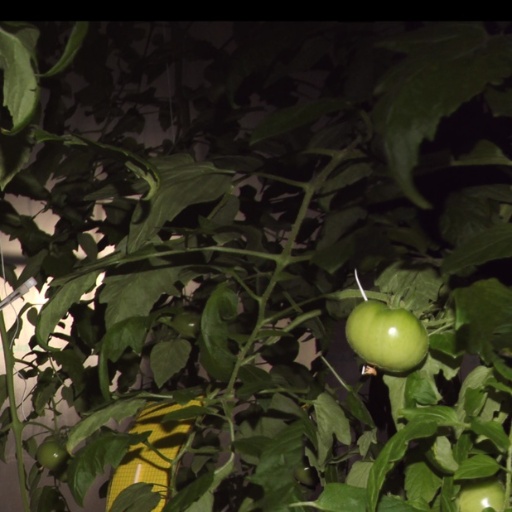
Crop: tomato